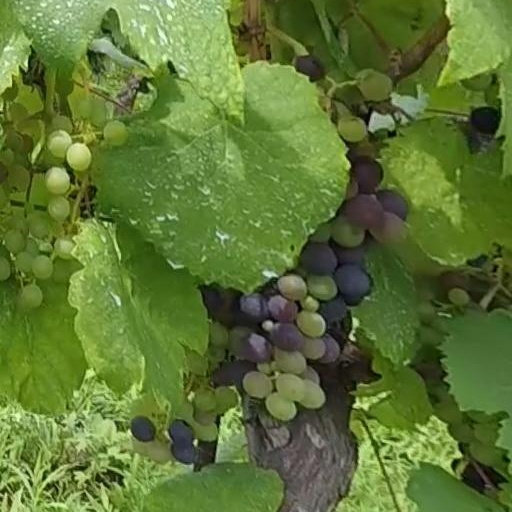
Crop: grape